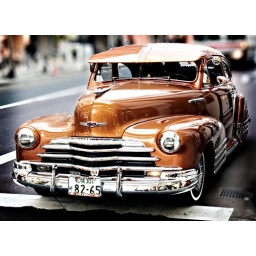
Saw this vintage car in the street of Sapporo (Hokkaido, Japan).